Xu Lin (politician, born 1963)

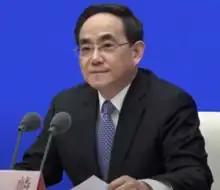
Xu in June 2020

Xu Lin (born June 1963) is a Chinese politician, who is currently serving as the Party secretary of Guizhou. Previously he served as director of the State Council Information Office and director of the National Radio and Television Administration. He also served as the main official in charge of internet policy, the head of the Cyberspace Administration of China, from June 2016 to July 2018. Xu was previously the head of the Shanghai propaganda department and later Chinese Communist Party Committee Secretary of Pudong.